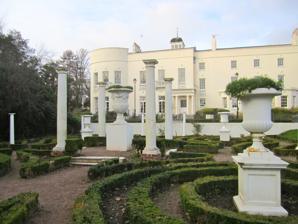
Building: Sketty Hall
Country: United Kingdom
Year built: 1752
Welsh hall for functions Sketty Hall with a belvedere on its roof, and a classical garden in the foreground Sketty Hall is a venue used for hosting social functions, business functions and conferences in Singleton Park , Swansea , south Wales . The original building was built in the early 18th century as a private house. Over the years it has seen a number of extensions, modifications and changes of use to its present-day role. History The original building was constructed in the 1720s by Rawleigh Dawkin (later Rawleigh Mansel), son of the squire of Kilvrough in Gower, and on his death passed to his brother Mansel Dawkin (later Mansel Mansel). It was improved in 1780 by the addition of the bay windows and then Swansea architect, William Jernegan, later added the western part of the frontage for Ralph Sheldon, MP. In the 1820s the house was remodelled by Charles Baring of the London merchant banking family . He added an extra floor to Rawleigh Dawkin's house and a parapet running the whole length of the south front. In 1831 the house was bought for £3,800 by Lewis Weston Dillwyn , owner of the Cambrian Pottery in Swansea. He commissioned the architect Edward Haycock Snr in the early 1830s to build the present entrance hall and adjacent large room on the north side of the house. In 1881 Frank Ash Yeo , Chairman of the Swansea Harbour Trust , added the dining room to the east of Dillwyn's entrance hall. Glynn Vivian , an art lover from the Vivian family who gave the Glynn Vivian Art Gallery to Swansea, bought the Hall in 1898 as his home. He added the balconies and masks of Italian marble, laid out the ornamental gardens and installed the belvedere or gazebo tower on the roof. During the Second World War, the house was requisitioned to serve as an ARP area headquarters. Later it was used by the British Iron and Steel Research Association as a major research centre for the steel industry. The hall was completely renovated in 1993. In 2022, the gardens and grounds, which are incorporated into Singleton Park were listed at Grade I on the Cadw/ICOMOS Register of Parks and Gardens of Special Historic Interest in Wales . References